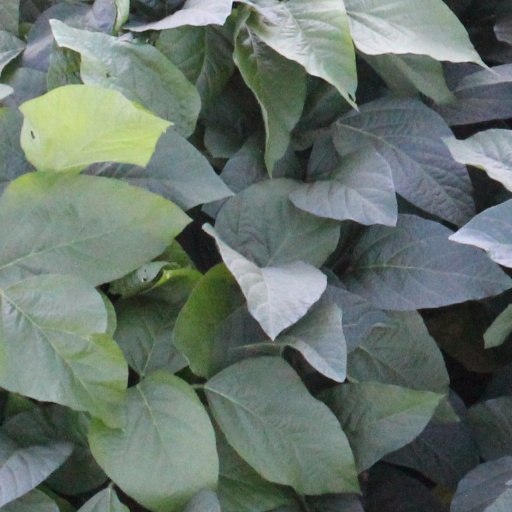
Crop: soybean